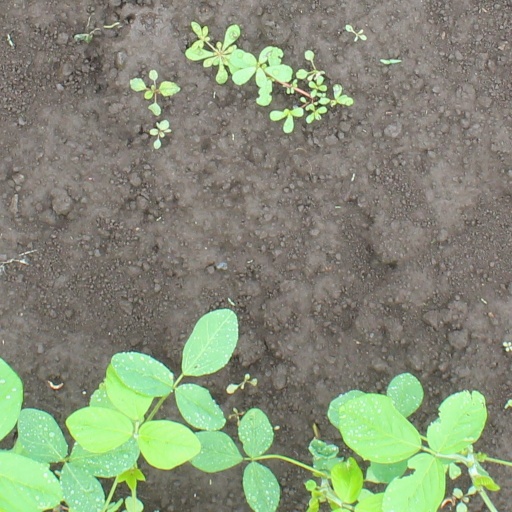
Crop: soybean